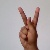
The image shows a hand gesture representing the letter 'K' in Indian Sign Language.